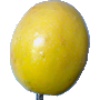
Label: Maracuja 1